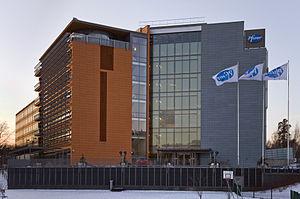
Vanha Munkkiniemi est une section du quartier de Munkkiniemi à Helsinki en Finlande.